Botet

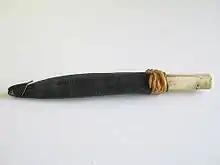
Aspecte general

The botet is a small instrument or bird call used in the Catalan region of Spain. It is used for calling quails into a trap, and is made out of a rabbit or a pigeon bone.